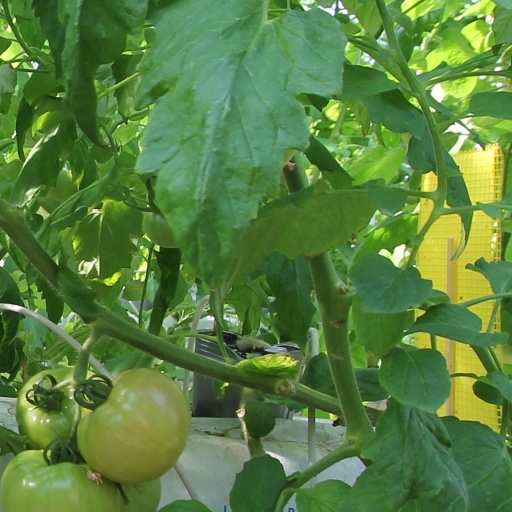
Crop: tomato